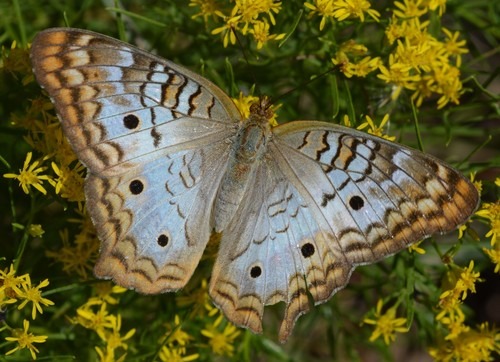
Scientific name: Anartia jatrophae
Common name: White peacock
Family: Nymphalidae
Order: Lepidoptera
Pollinator type: Primary pollinator
Habitat: Gardens, parks, and open areas
Geographic range: Southern United States to Argentina
Conservation status: Least Concern